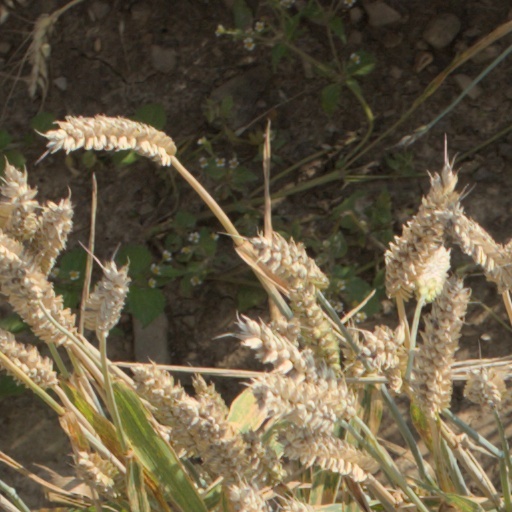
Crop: wheat